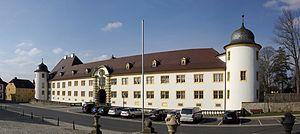
La famille des comtes de Schönborn est une dynastie de la Haute noblesse du Saint-Empire romain germanique, dont plusieurs représentants ont exercé des fonctions religieuses éminentes à l'époque moderne. Elle bénéficiait dès 1701 d'une immédiateté impériale dans le comté de Wiesentheid.